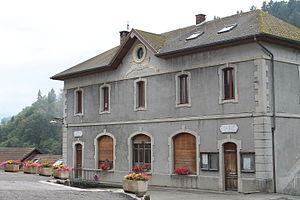
Édifice du XIXe siècle rassemblant l'école et l'ancienne mairie
Les Clefs est une commune française, située dans le département de la Haute-Savoie en région Auvergne-Rhône-Alpes, dans le massif des Aravis.